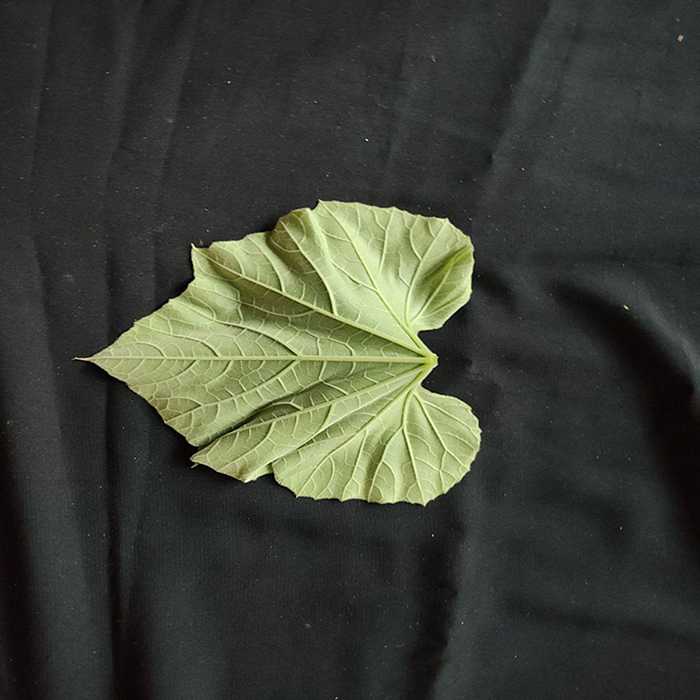
Plant: Bottle gourd
Label: Fresh leaf